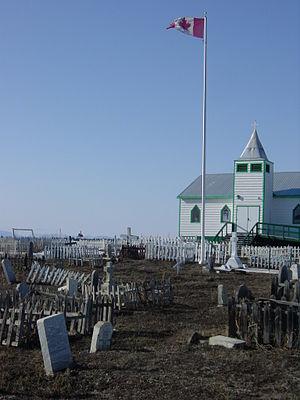
Voici la liste des lieux historiques nationaux du Canada situé aux Territoires du Nord-Ouest. En mars 2011, on compte 12 lieux historiques nationaux aux Territoires du Nord-Ouest, dont un seul est administré par Parcs Canada.
Cet article recense les lieux patrimoniaux des Territoires du Nord-Ouest inscrit au répertoire des lieux patrimoniaux du Canada, qu'ils soient de niveau provincial, fédéral ou municipal.
Le fort McPherson est une bourgade située dans la région d'Inuvik dans les Territoires du Nord-Ouest au Canada.